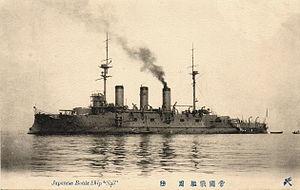
Le Pobeda, était un cuirassé de la classe Peresvet, construit pour la Marine impériale de Russie dans les chantiers navals de la Baltique.